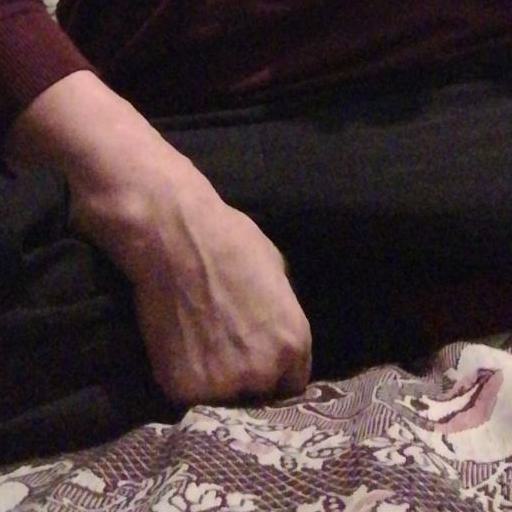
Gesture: no_gesture